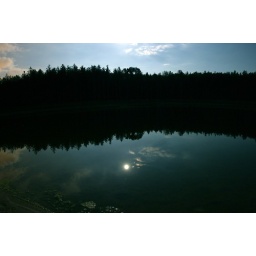
Night exposures of pine trees at Riley trails in a full moon. Holland, Michigan